George Prowse

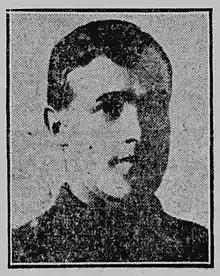

Chief Petty Officer George Henry Prowse VC, DCM (29 August 1886 – 27 September 1918) was a British recipient of the Victoria Cross, the highest and most prestigious award for gallantry in the face of the enemy that can be awarded to British and Commonwealth forces. He served with the Royal Naval Division during the Gallipoli Campaign and in France on the Western Front where he was killed in action before the award of either of his decorations was announced.